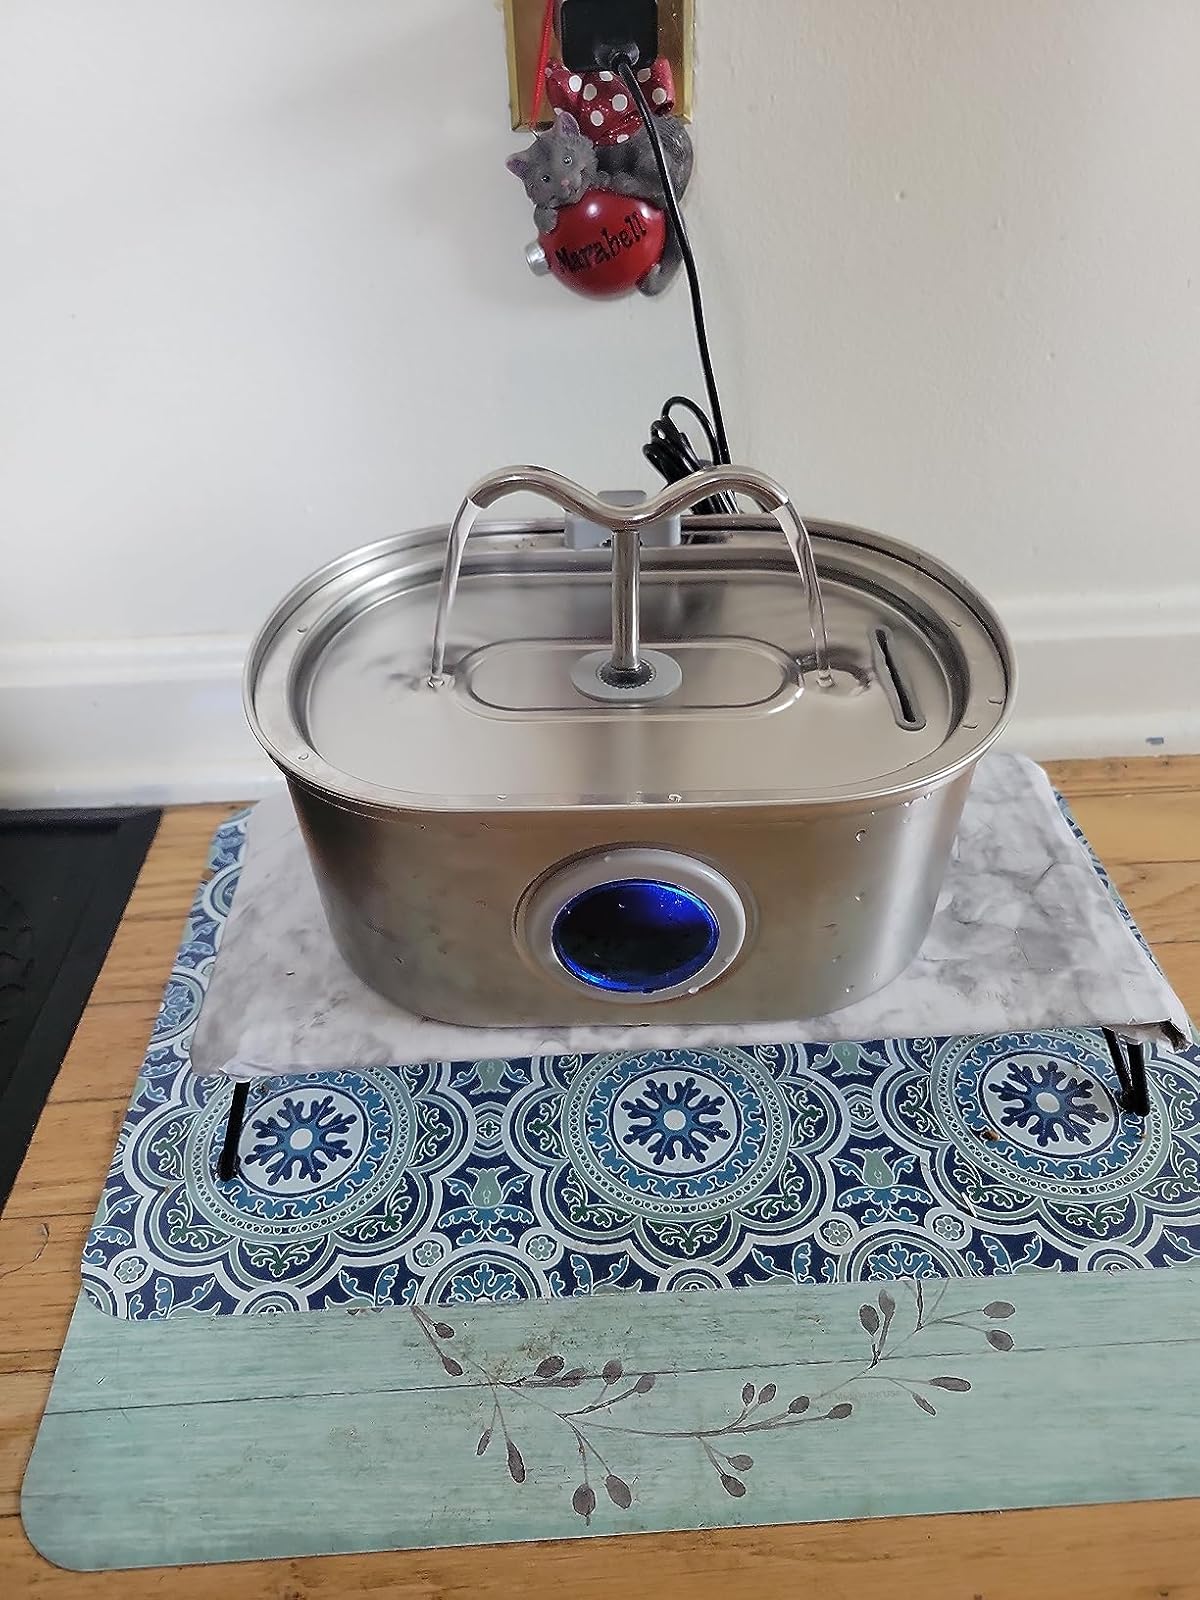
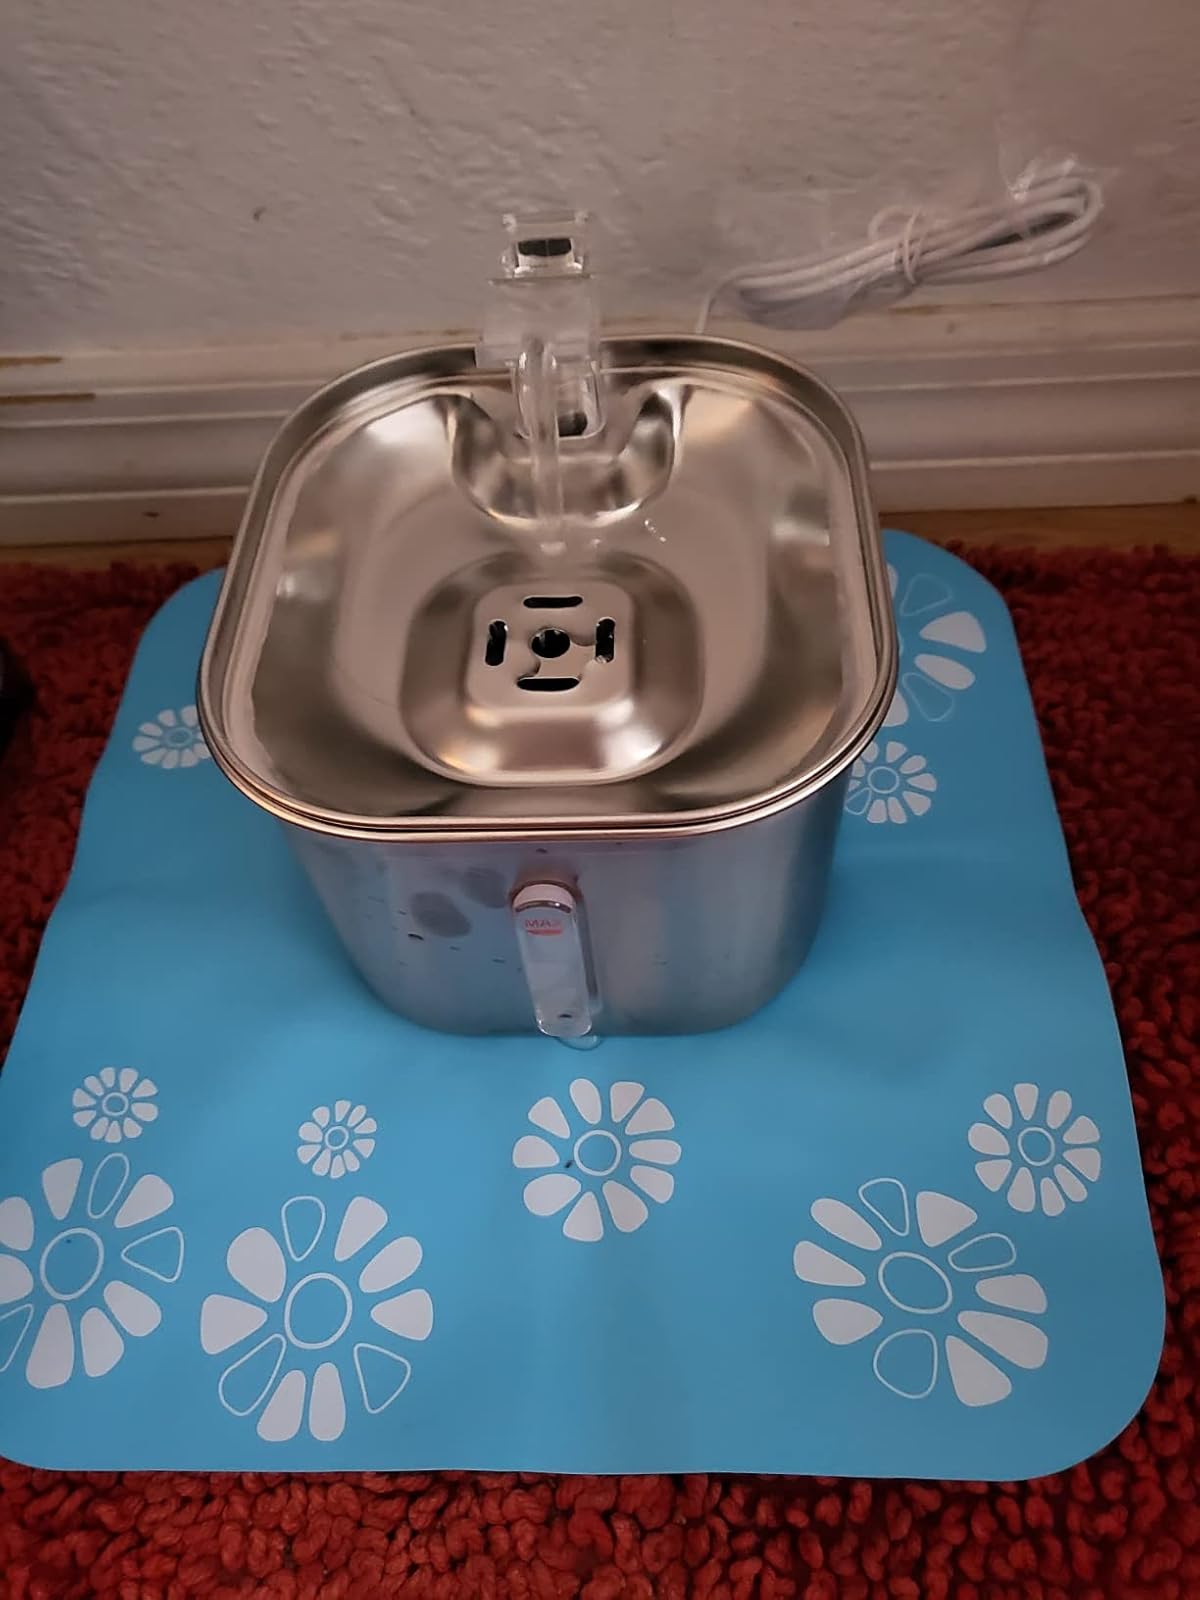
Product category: items_bowl
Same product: no